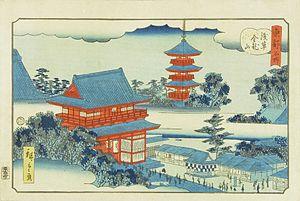
Hiroshige II, également nommé Shigenobu, est un peintre japonais du XIXᵉ siècle. Né en 1826, il est supposé mort en 1869. Sa période d'activité se situe dans la deuxième moitié du XIXᵉ siècle. Ses origines ne sont pas bien connues et un lien de parenté directe avec Hiroshige Andō et Hiroshige III est totalement improbable, hormis qu'il est le gendre de Hiroshige Andō.
Aizuri-e signifie littéralement « images imprimées en bleu ». Le terme renvoie habituellement aux estampes sur bois japonaises imprimées essentiellement, ou pour la plus grande partie, en bleu. Quand une deuxième couleur est utilisée, il s'agit généralement du rouge.